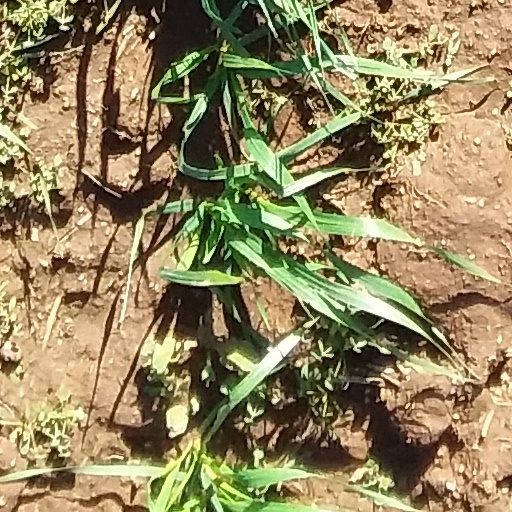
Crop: wheat